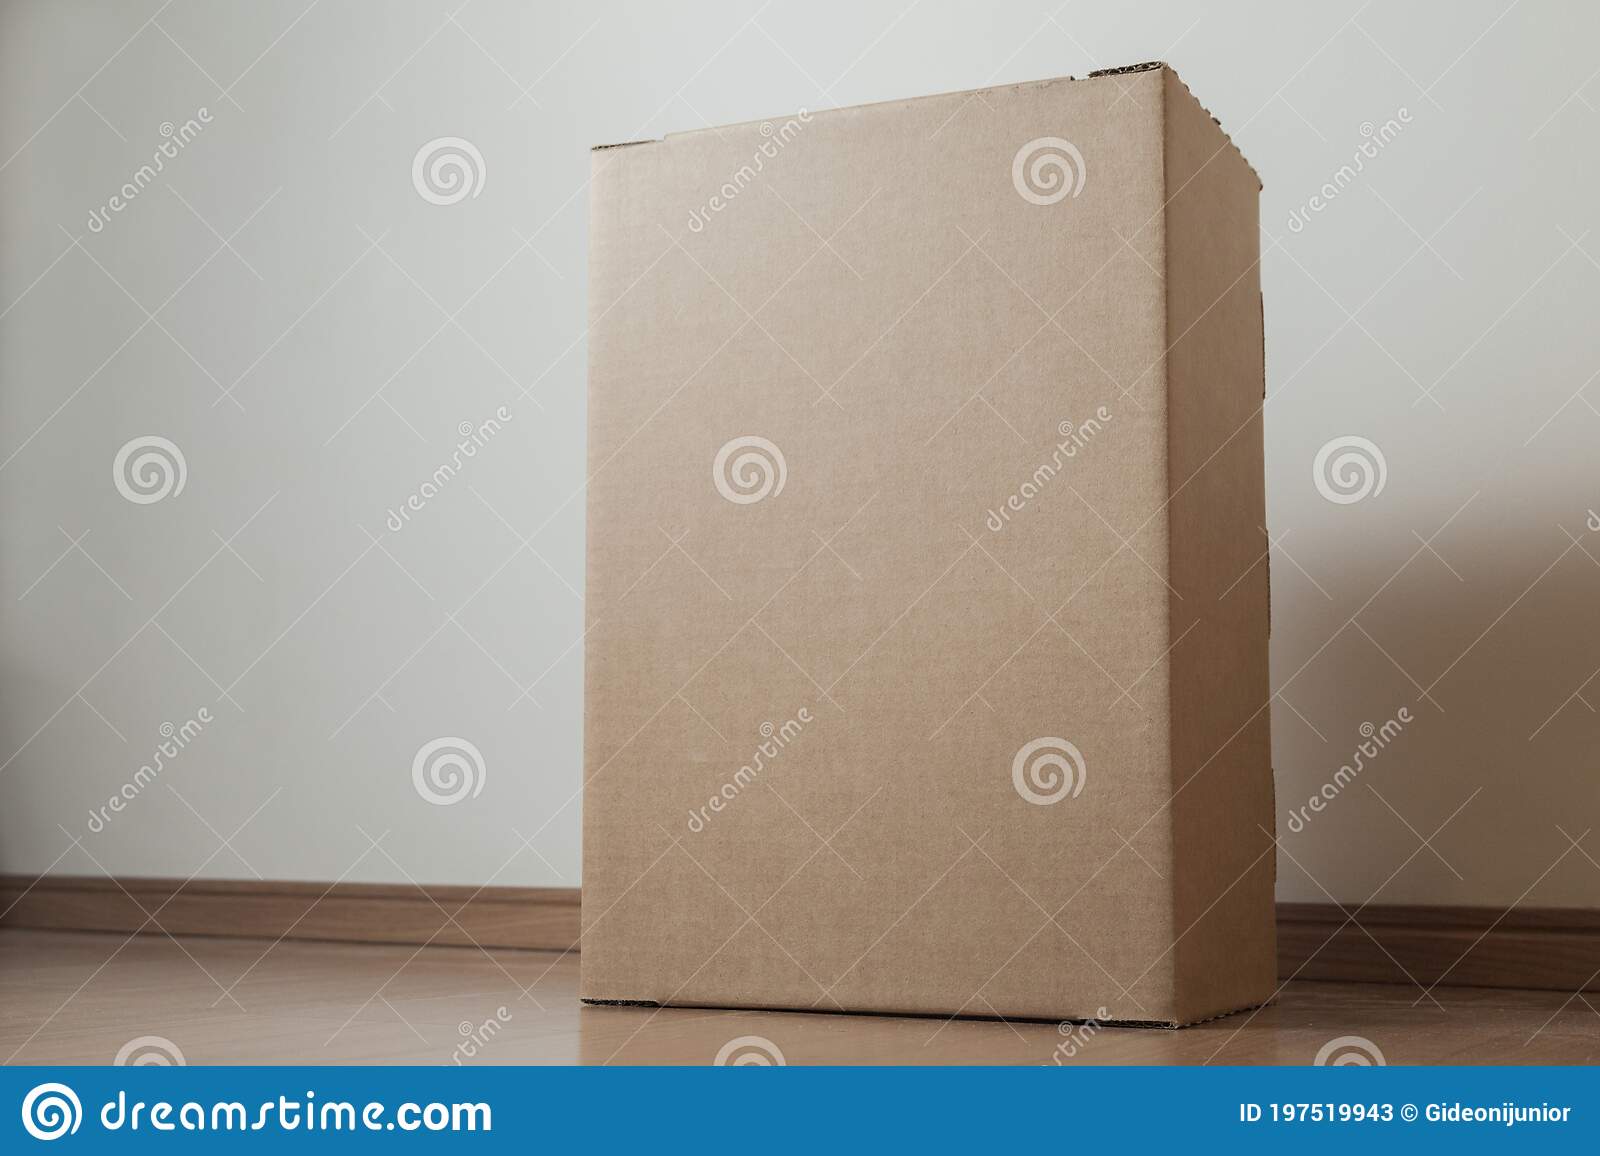
Label: cardboard